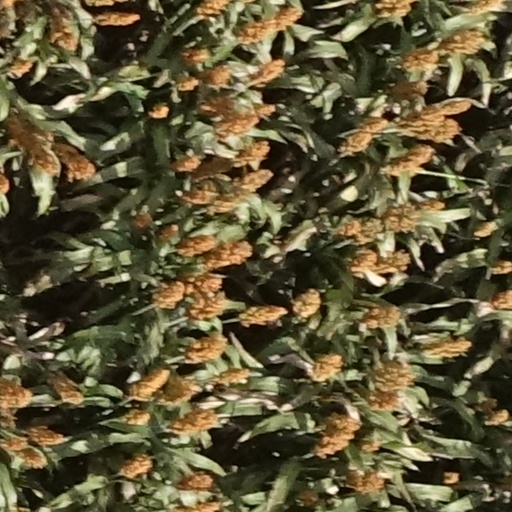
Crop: sorghum